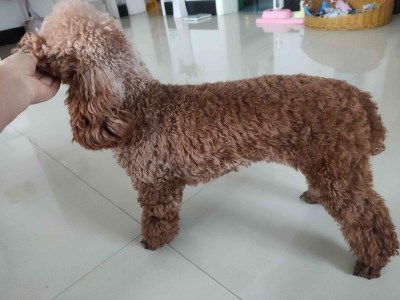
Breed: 7449-n000128-teddy